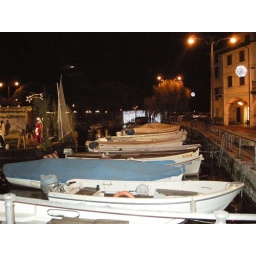
The boats and the bridge in Desenzano by night.